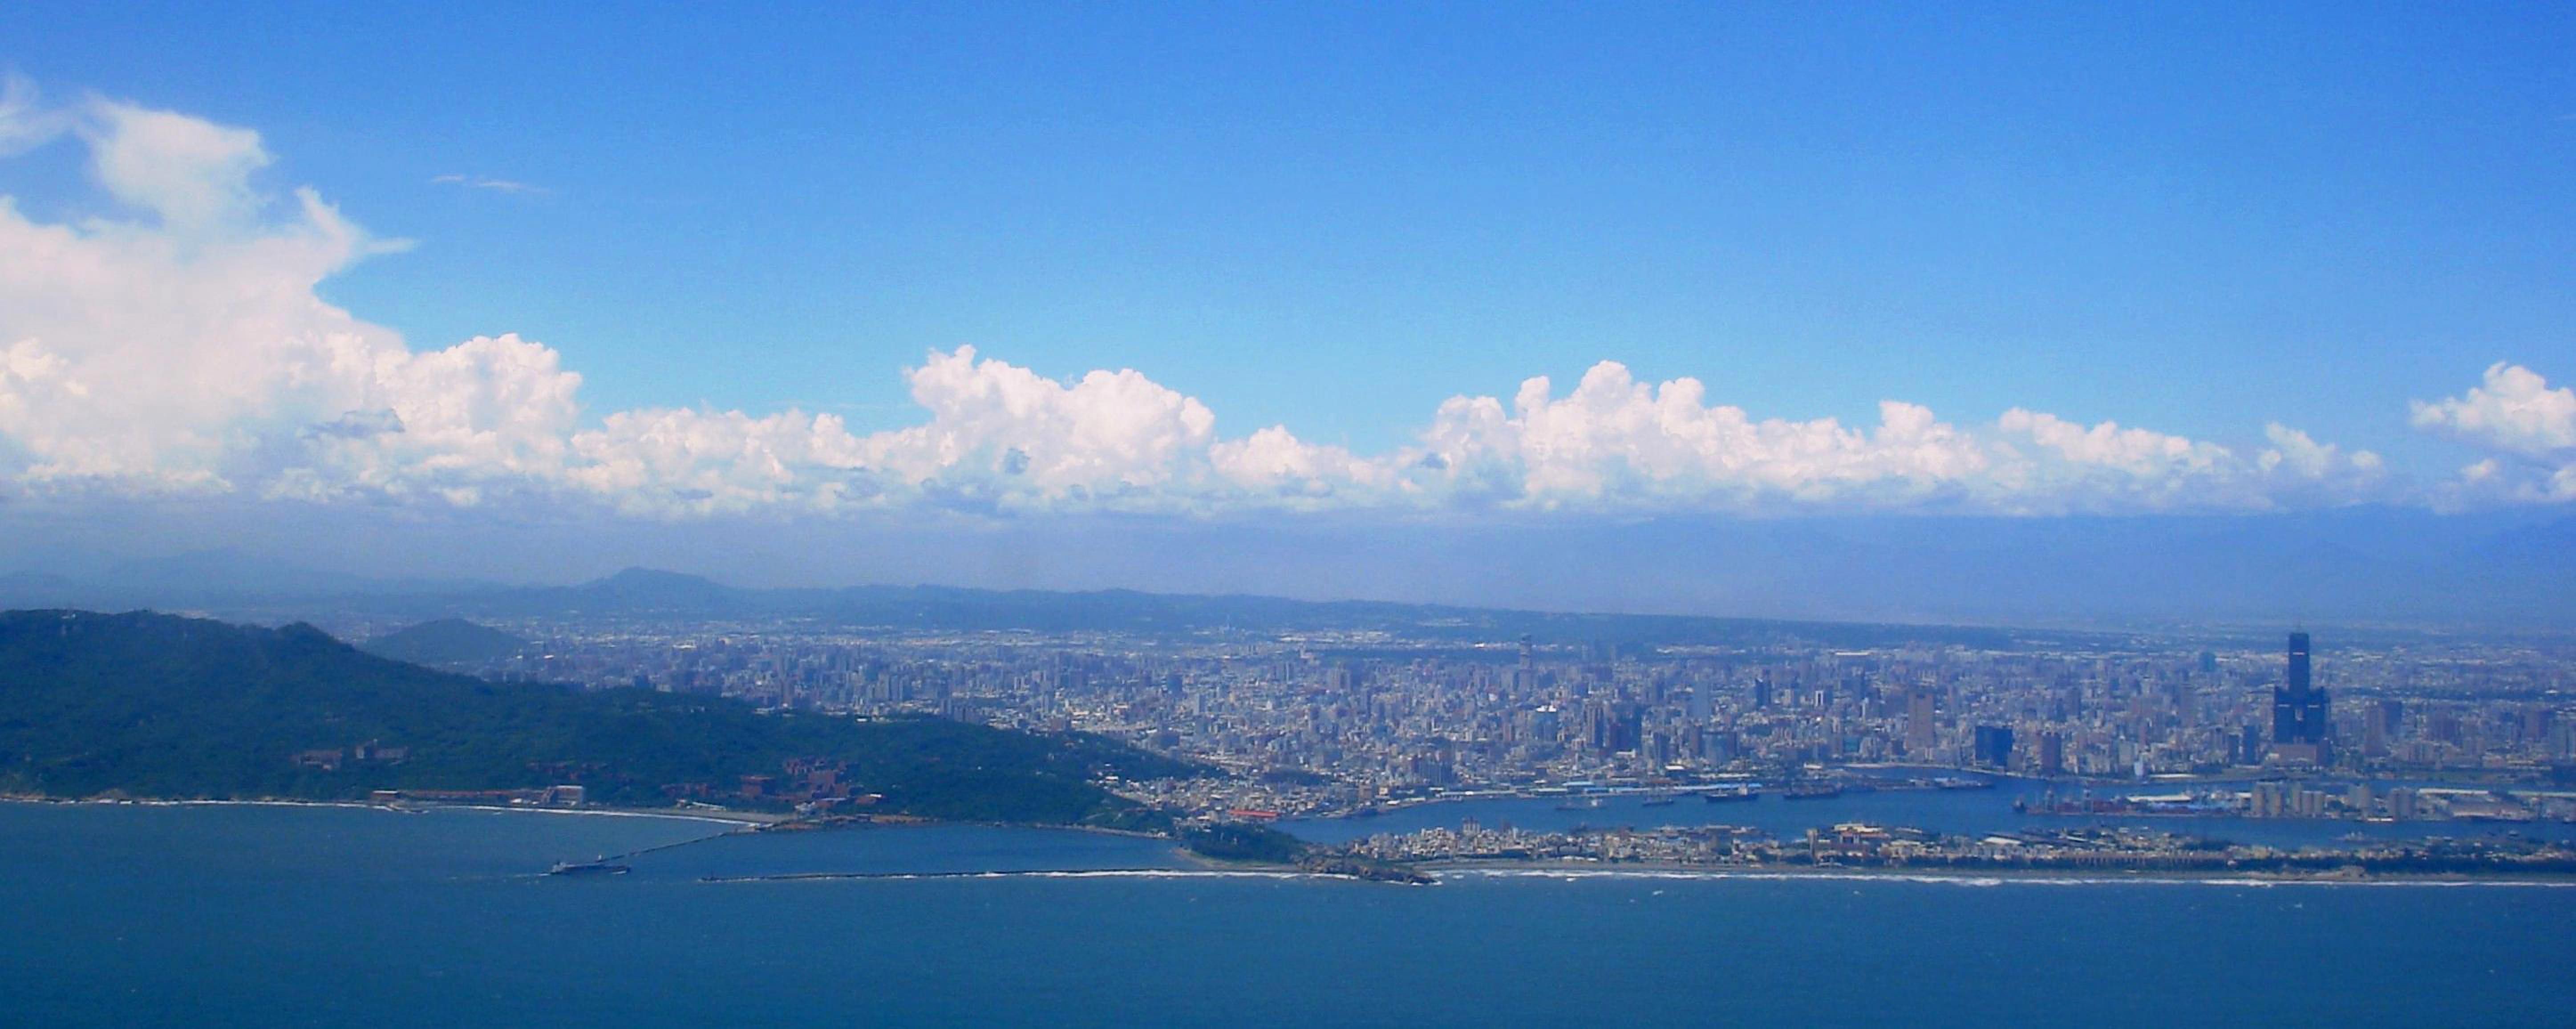
kaohsiung, taiwan, city, harbor, sea, aerial, photograph, sky, blue, cloud, horizon, daytime, aerial photography, atmosphere, panorama, bird's eye view, photography, mountain range, cumulus, landscape, coast, ocean, bay, mountain, meteorological phenomenon, tourism, vacation, lake, hill